Argentines

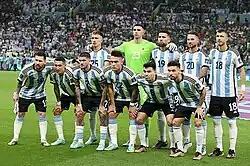
The appearance of the average Argentine is reflected in the national football team.

Argentina is a multiethnic society, which means that it is home to people of many different ethnic, racial, religious, and denominational backgrounds. Argentina is a melting pot of different peoples.